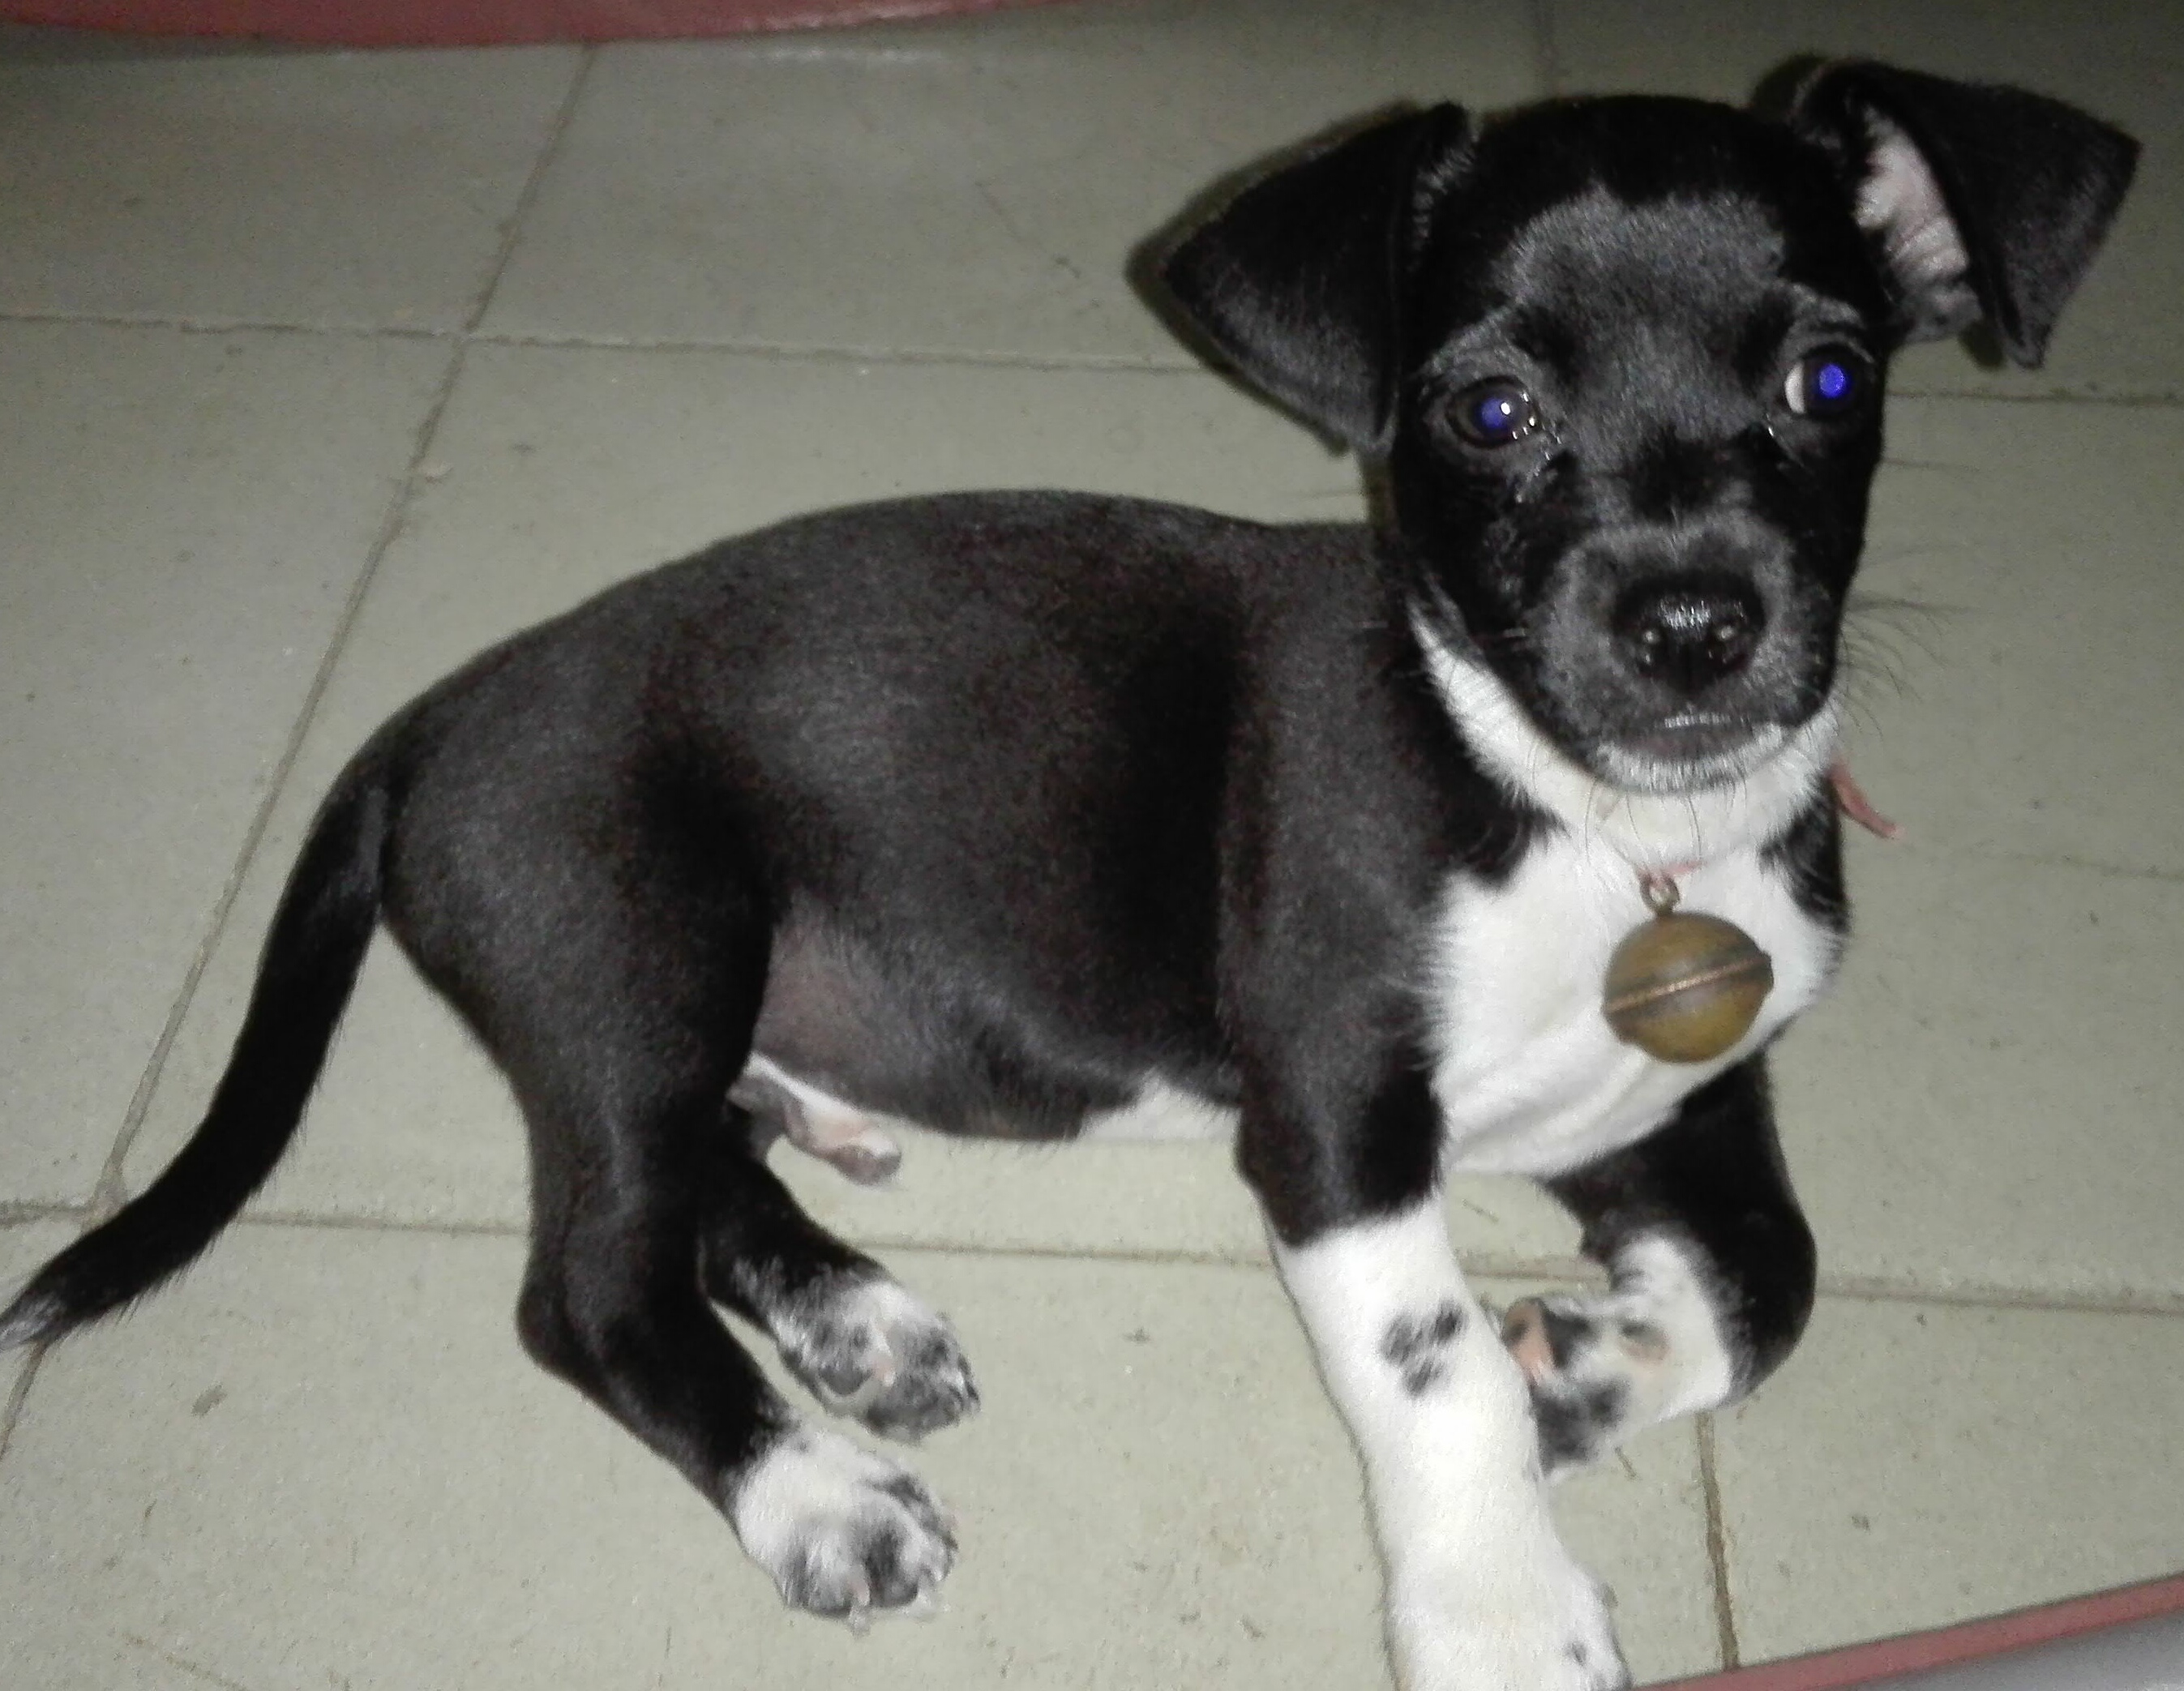
dog, mammal, vertebrate, dog breed, canidae, carnivore, puppy, snout, feist, miniature fox terrier, street dog, Potcake dog, whiskers, rare breed dog, sporting group, companion dog, Teddy roosevelt terrier, chihuahua, mcnab, toy dog